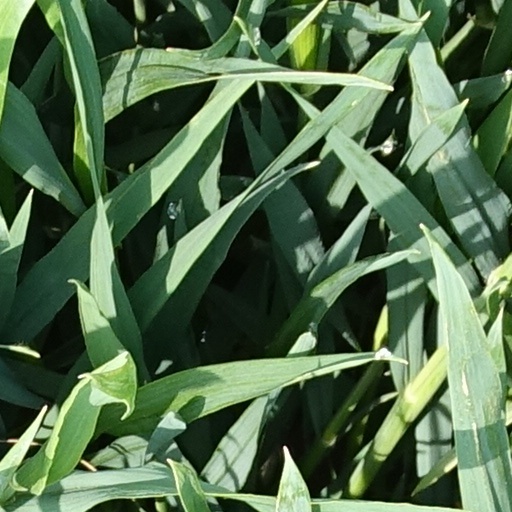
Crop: wheat